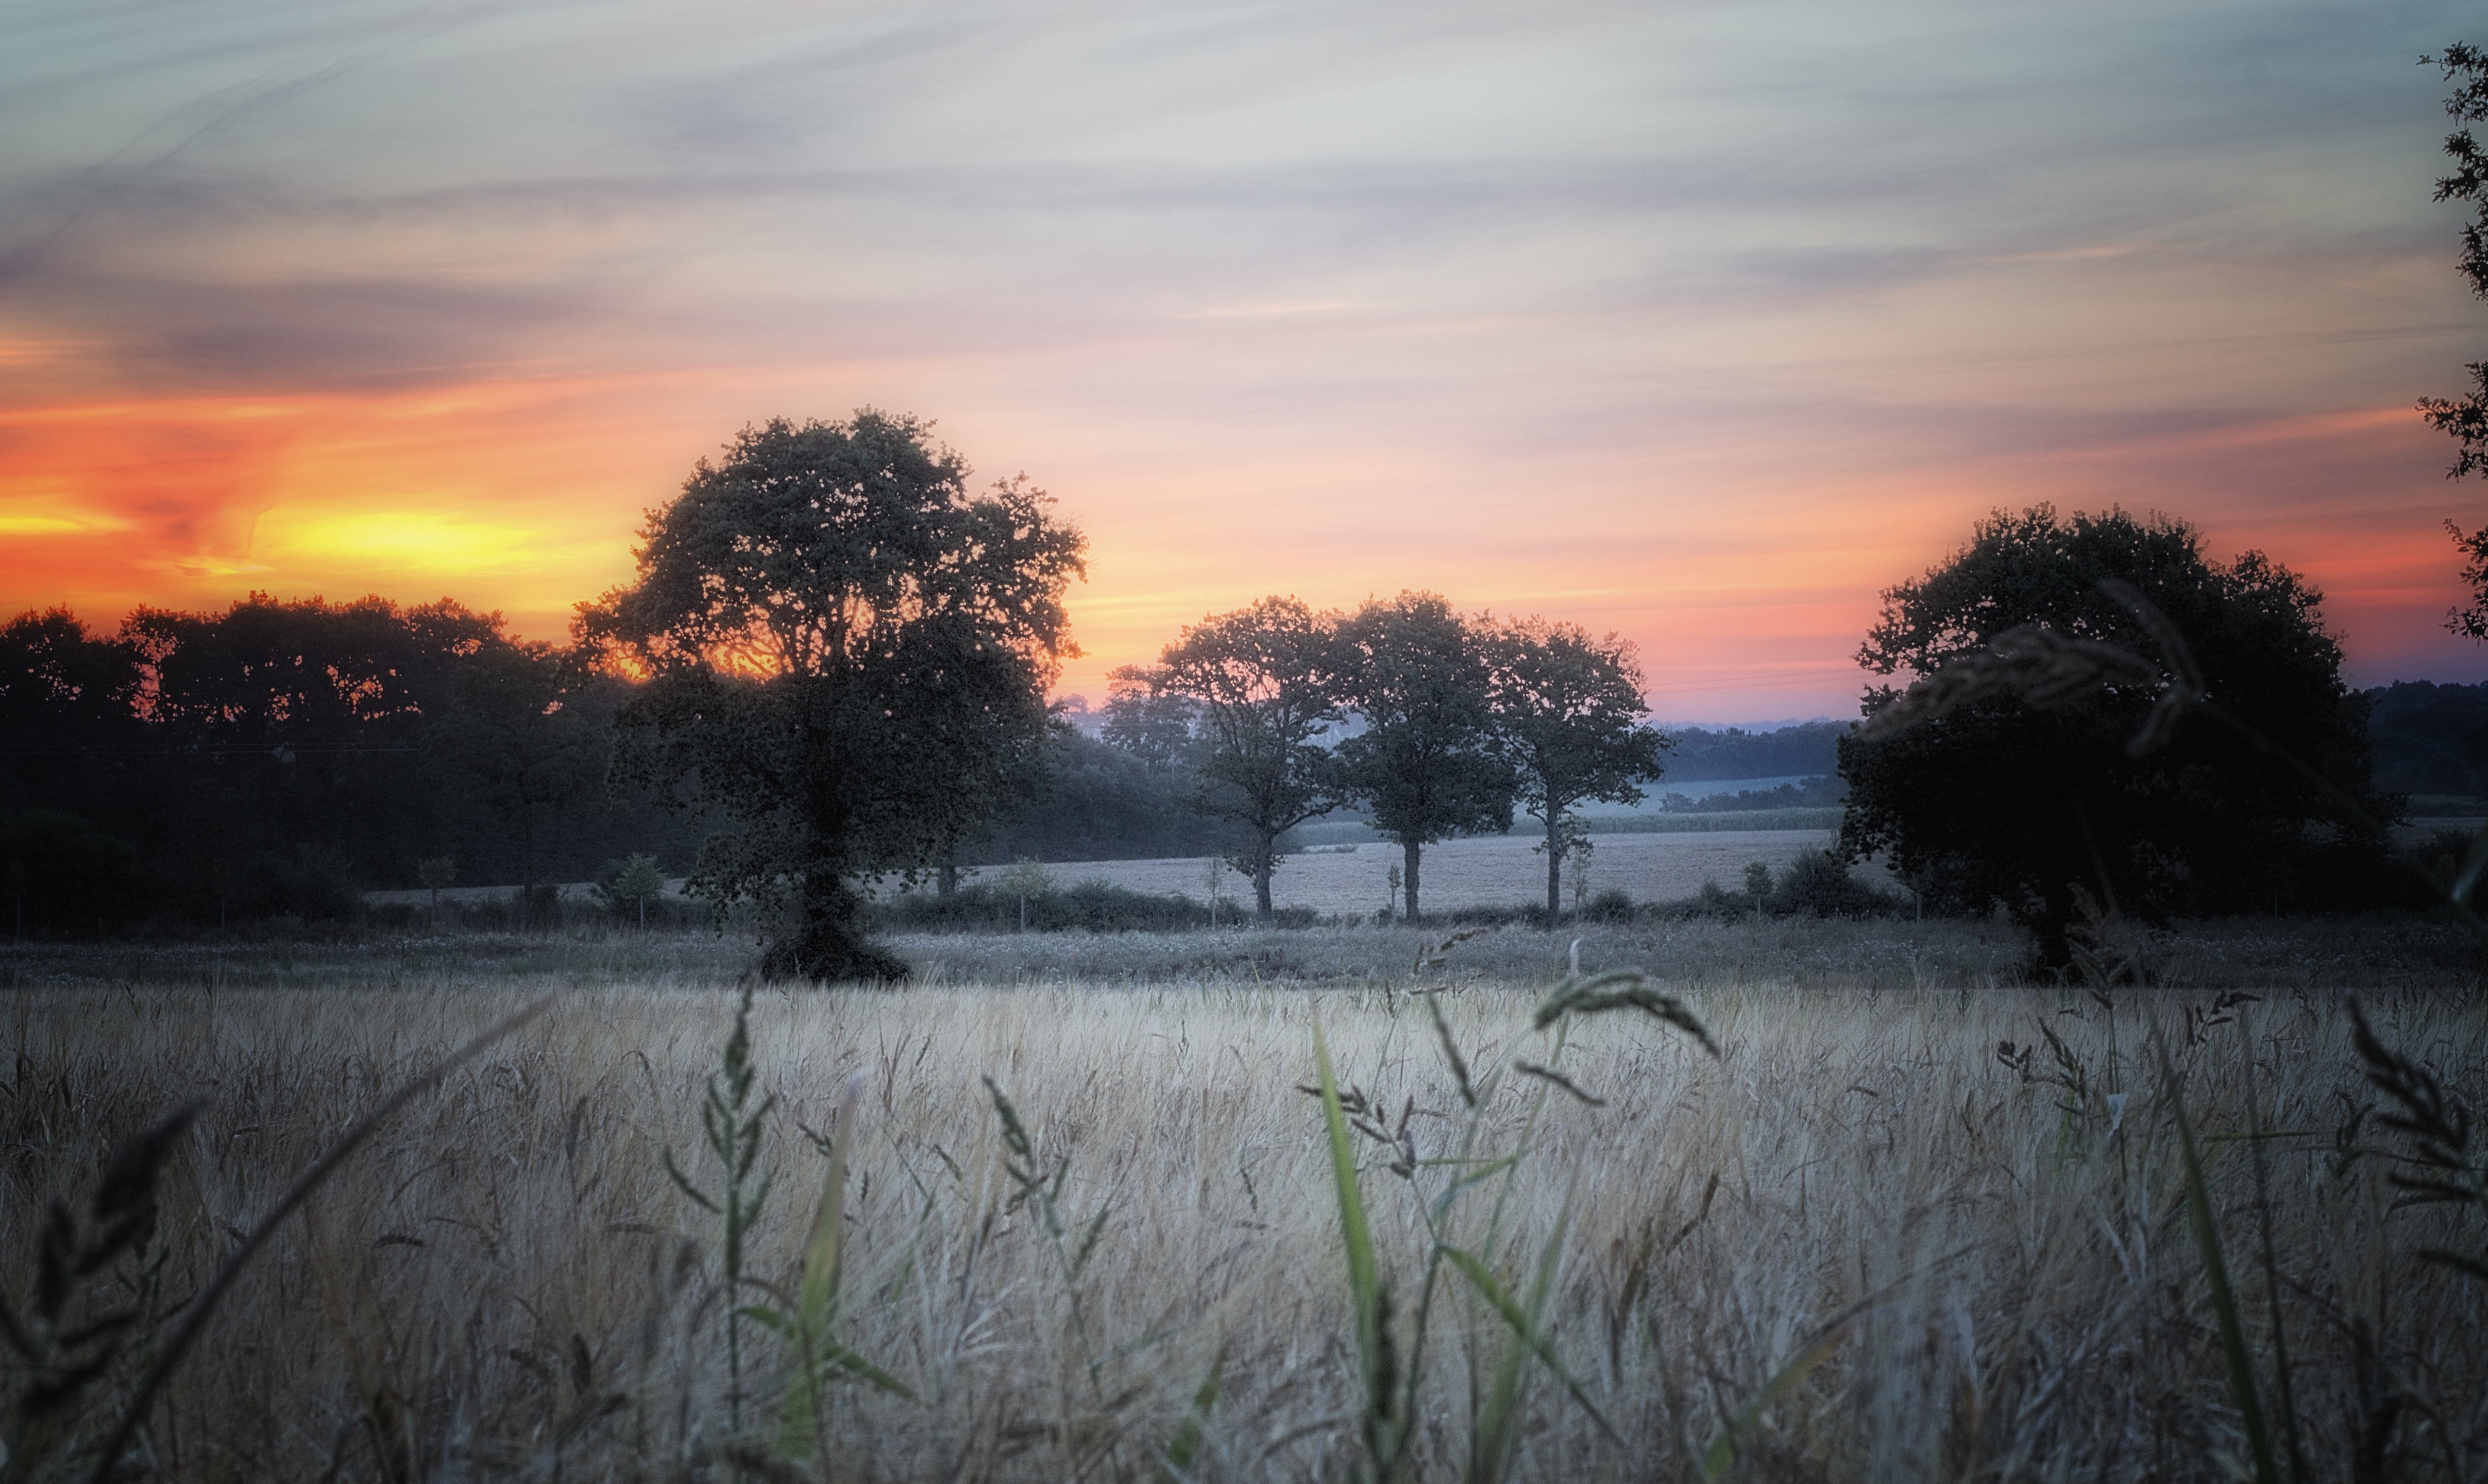
landscape, tree, nature, winter, cloud, sky, sun, sunrise, sunset, mist, field, sunlight, morning, dawn, dusk, evening, reflection, autumn, weather, season, rural area, atmospheric phenomenon, woody plant